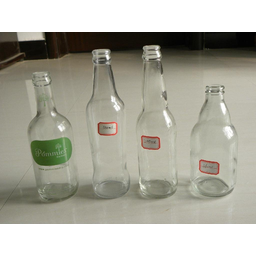
Label: bottles